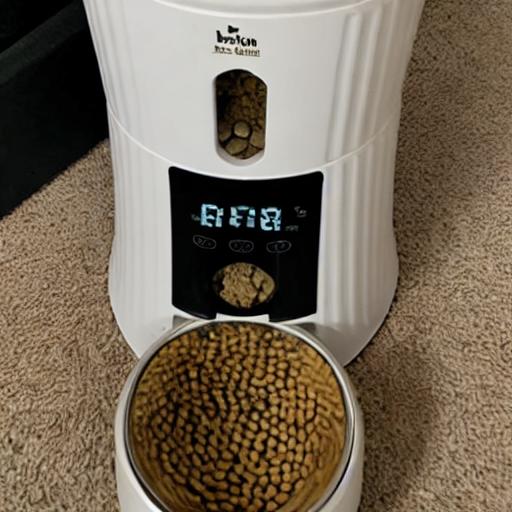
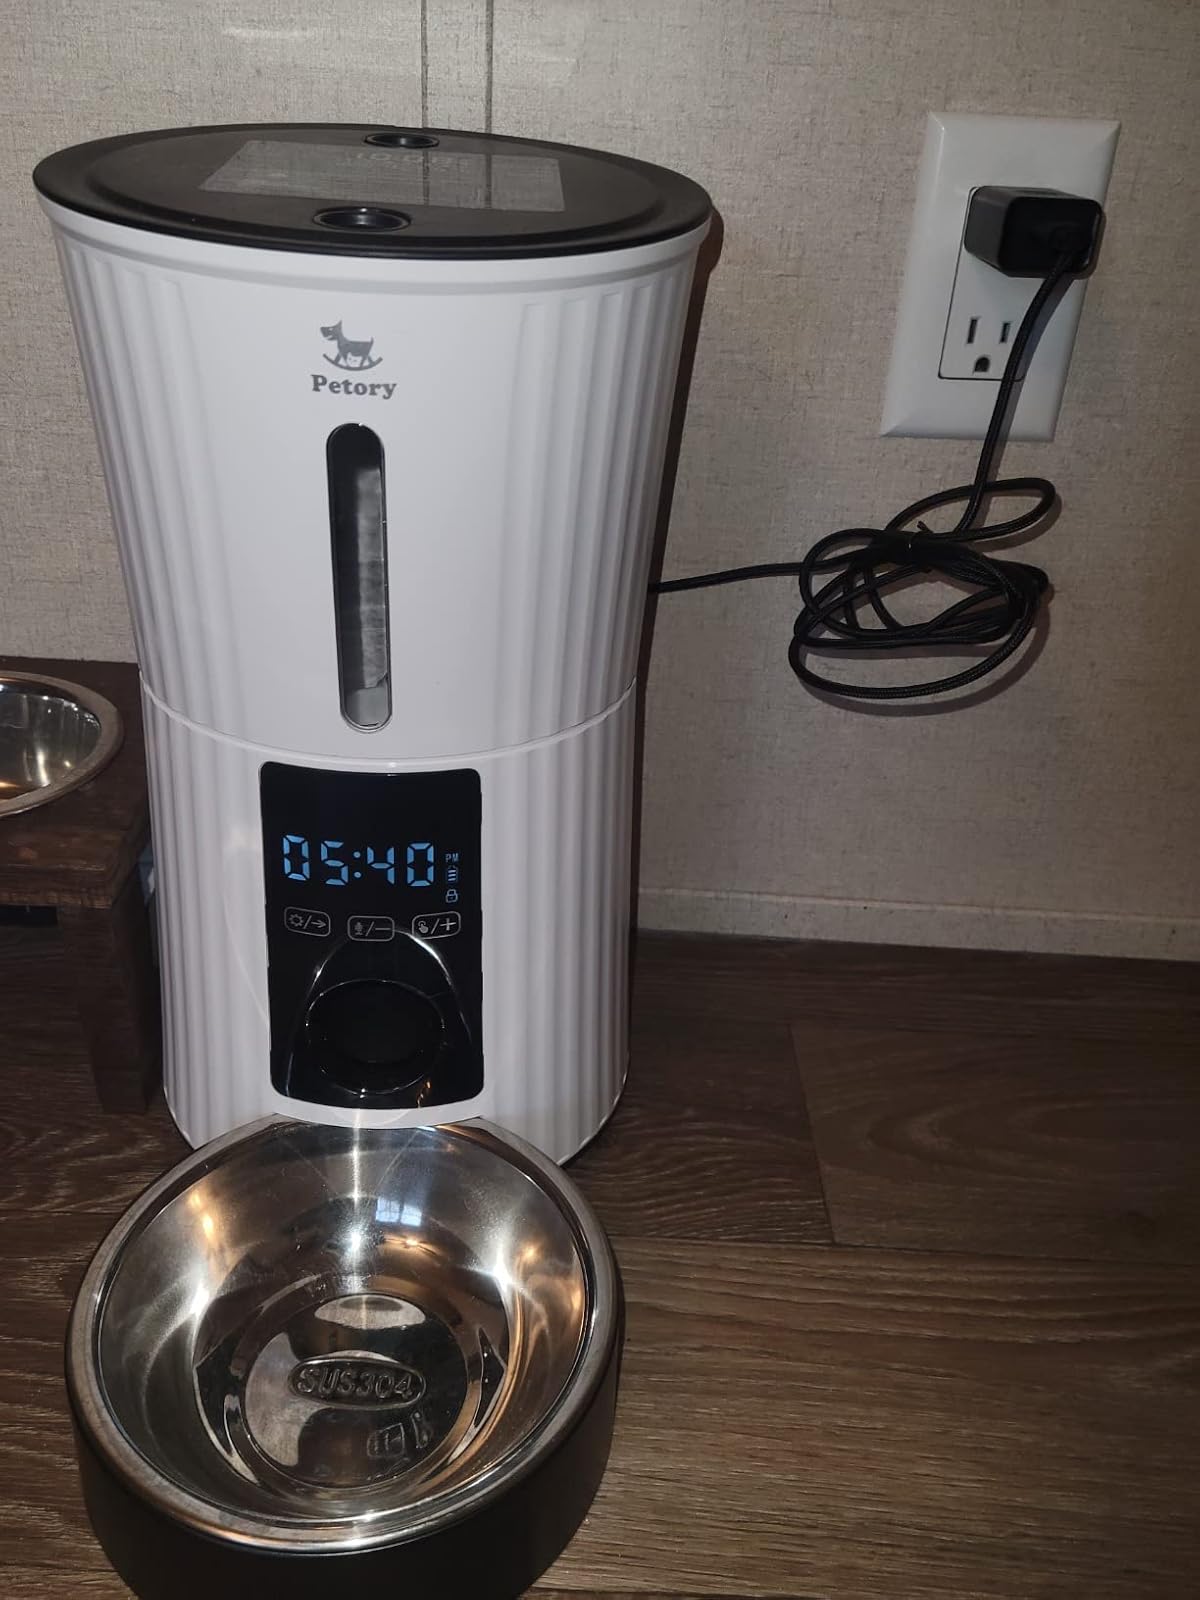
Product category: items_feeder
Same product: no